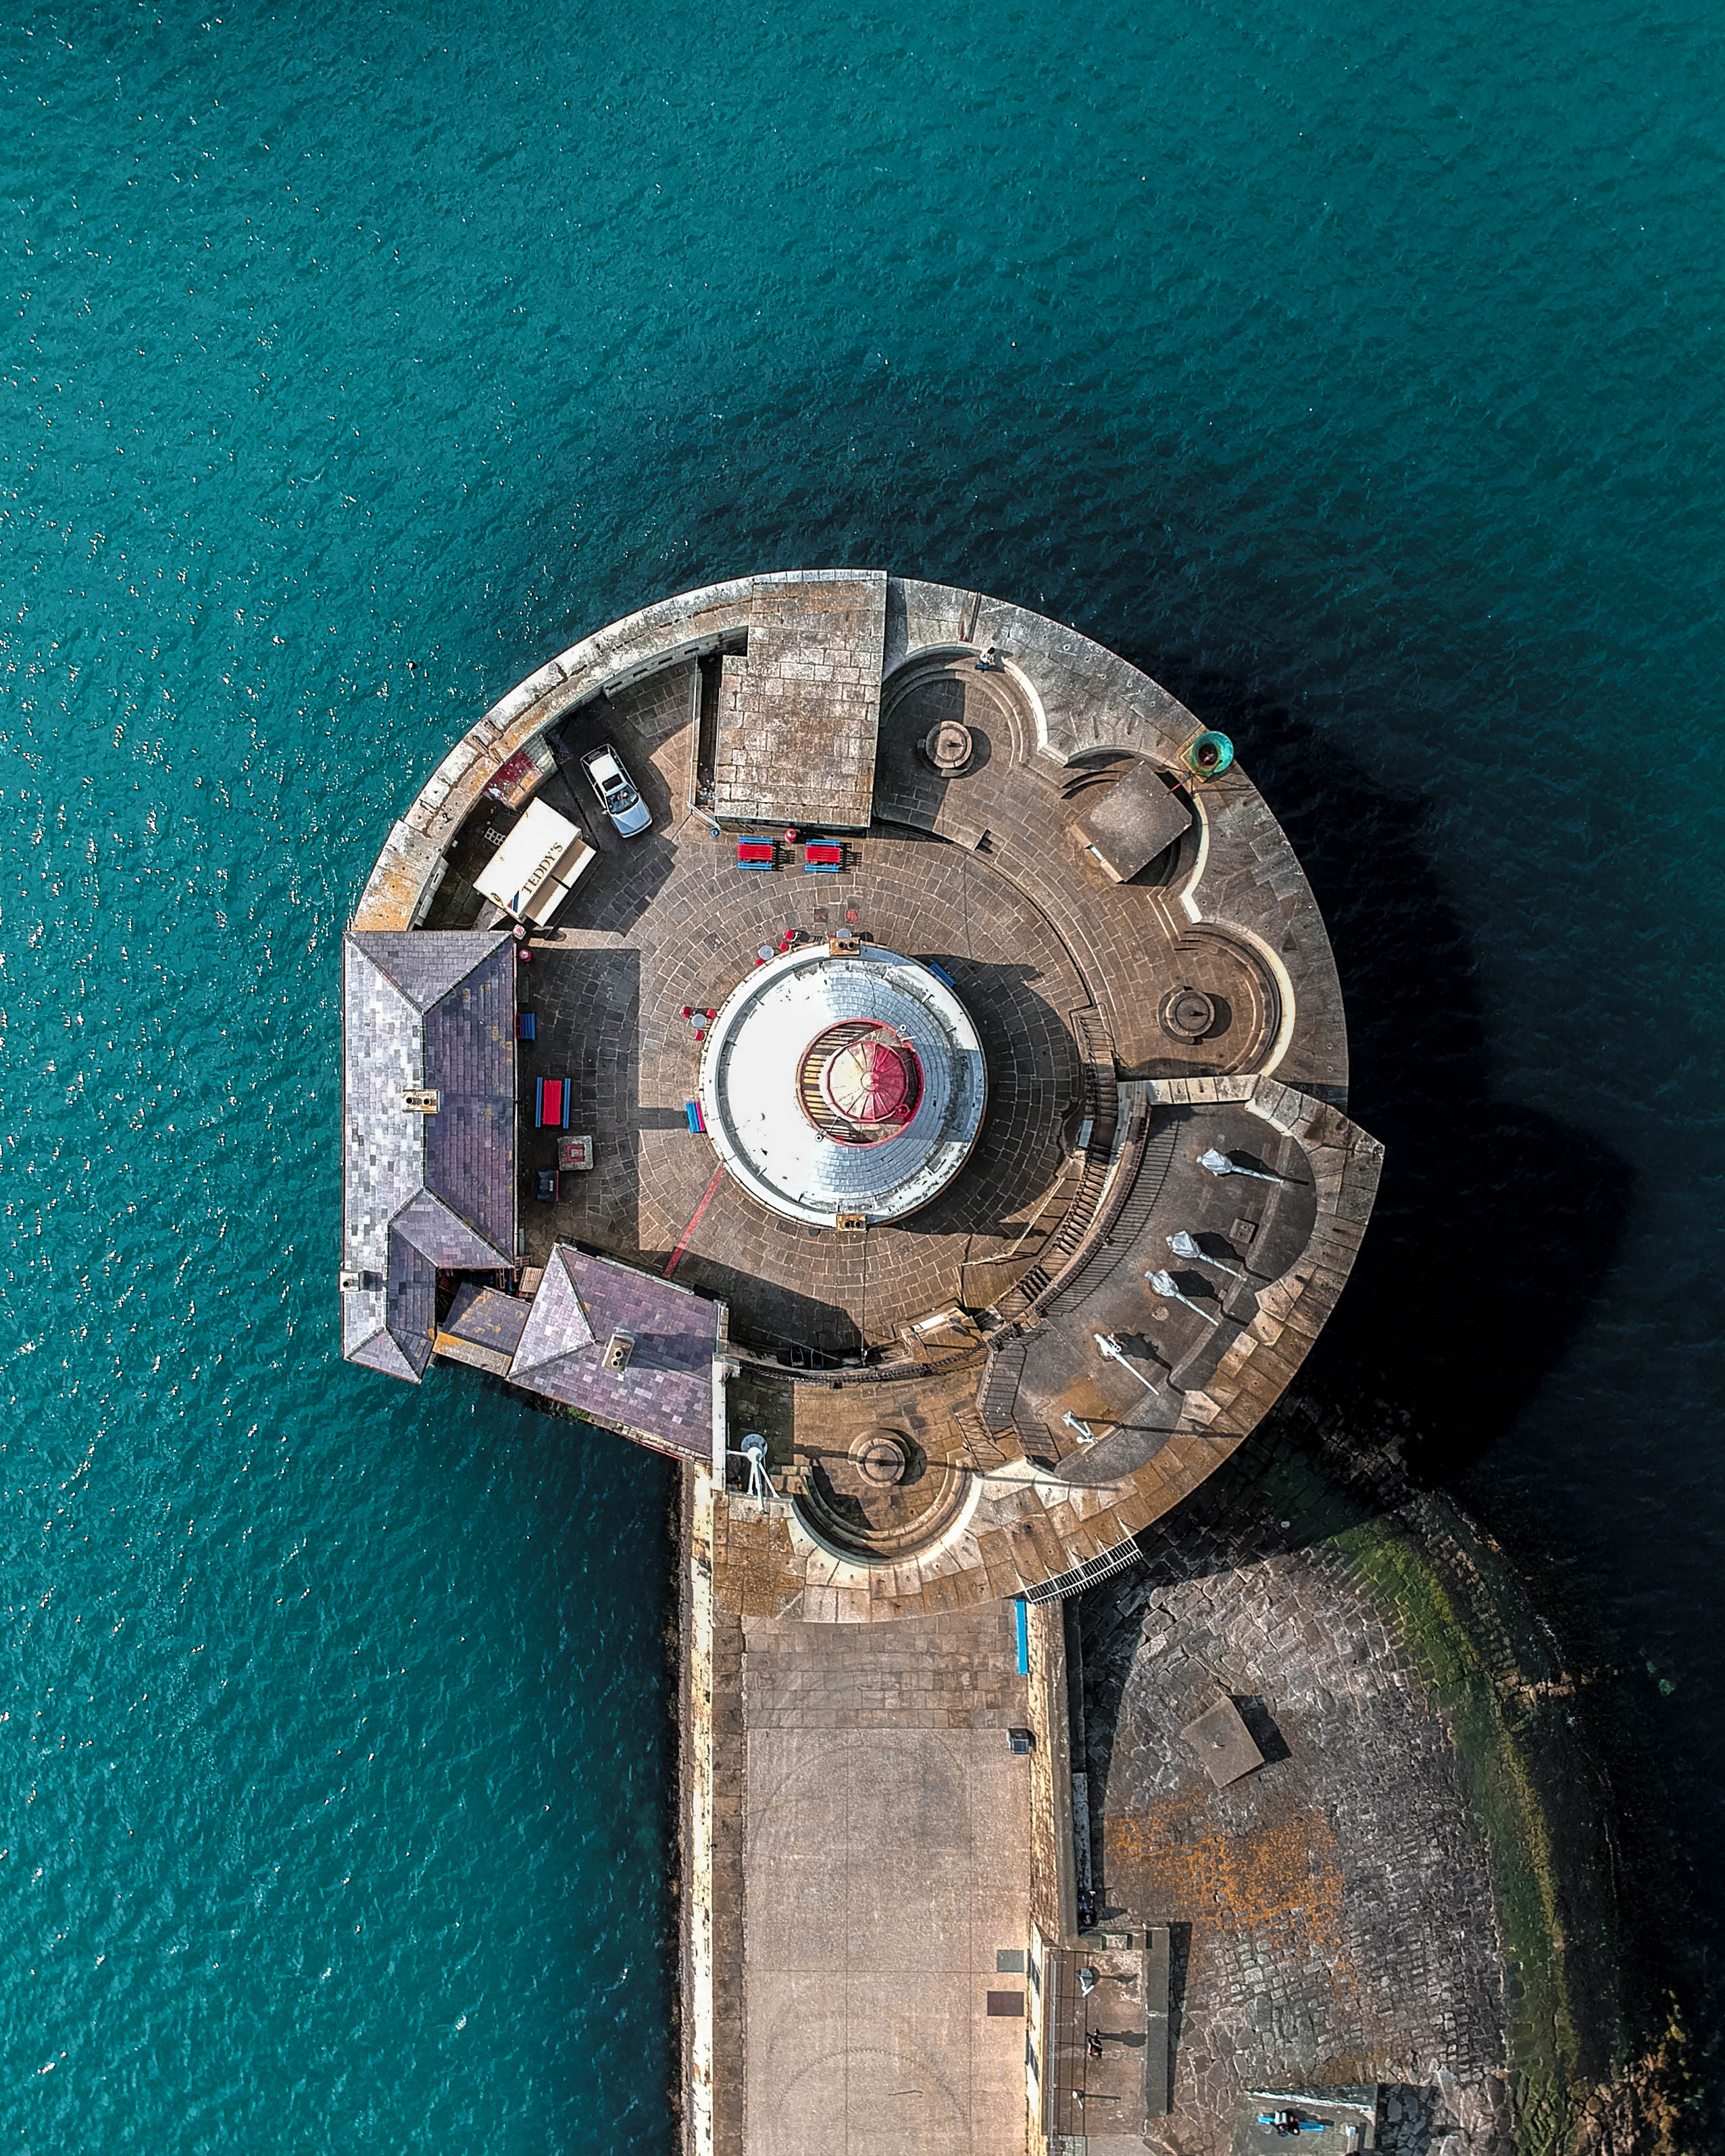
electronics, photography, circle